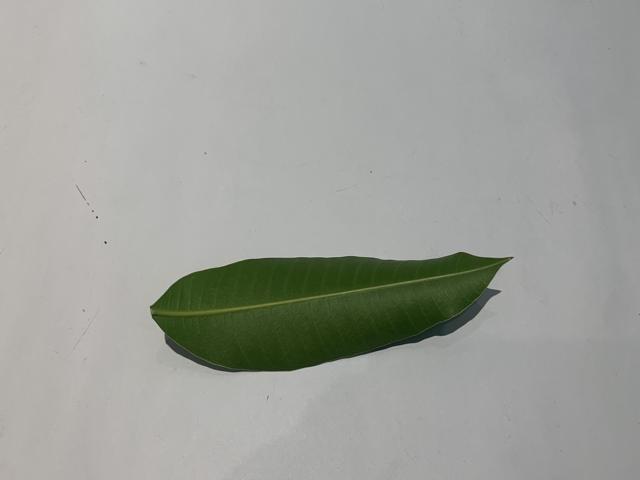
Mango leaf variety: Fazli